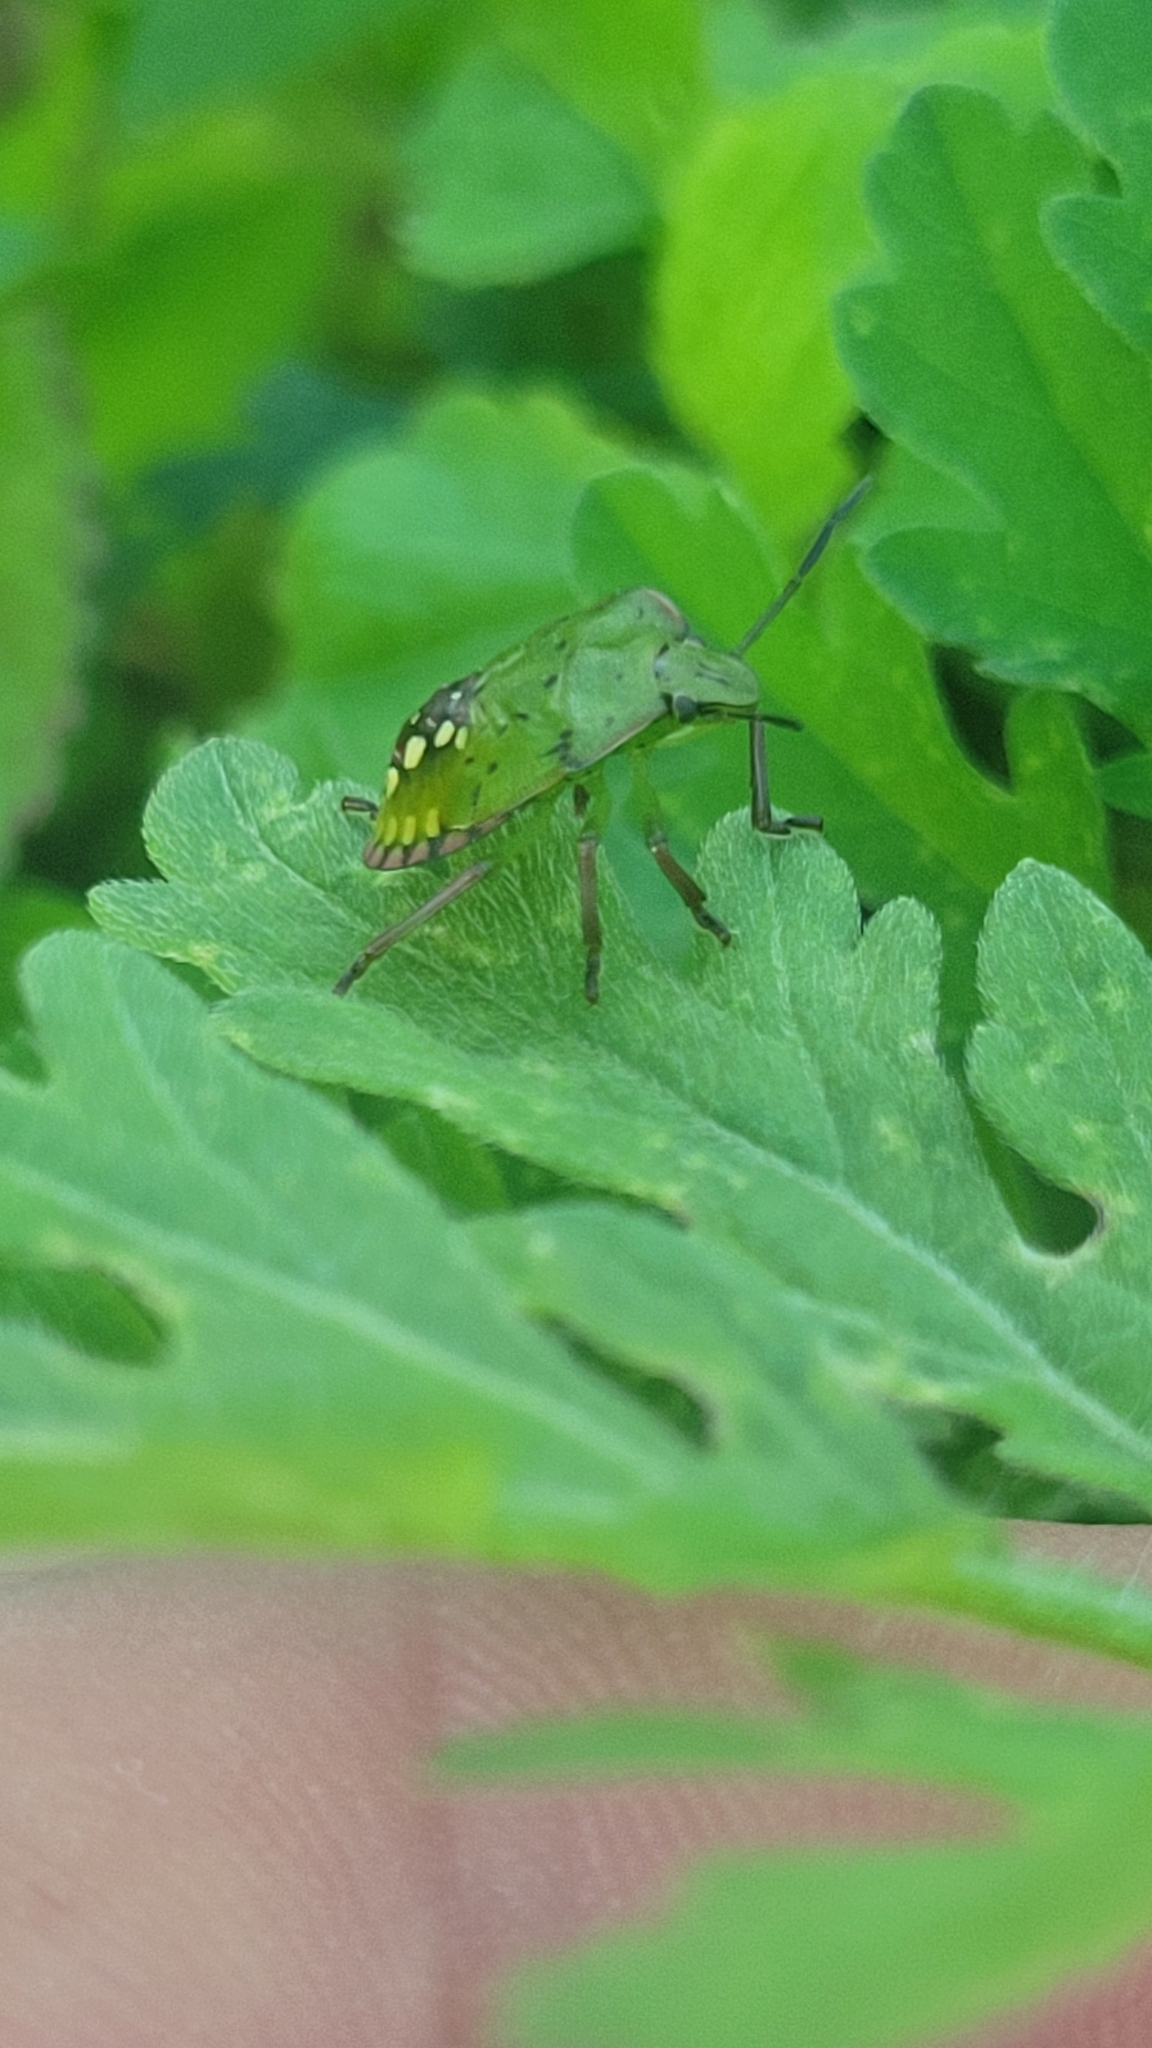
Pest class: stink_bug